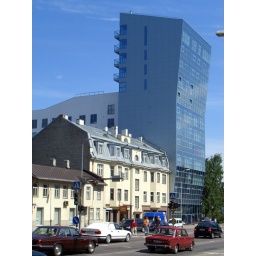
A jugend house minimized by its glass facade neighbour